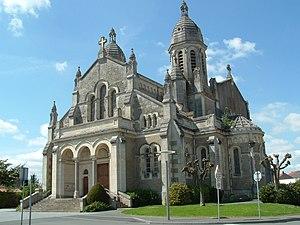
Sacré Cœur La Roche-sur-Yon
La liste des églises de la Vendée recense de la manière la plus complète possible les églises, cathédrale et basiliques situées dans le département français de la Vendée.
La Roche-sur-Yon est une commune du Centre-Ouest de la France, préfecture du département de la Vendée, dans la région des Pays de la Loire.